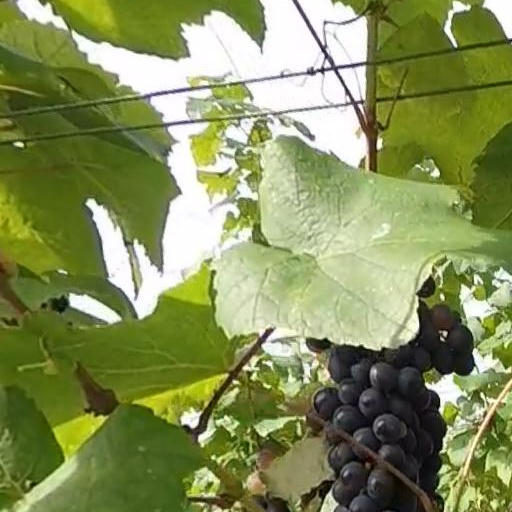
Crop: grape